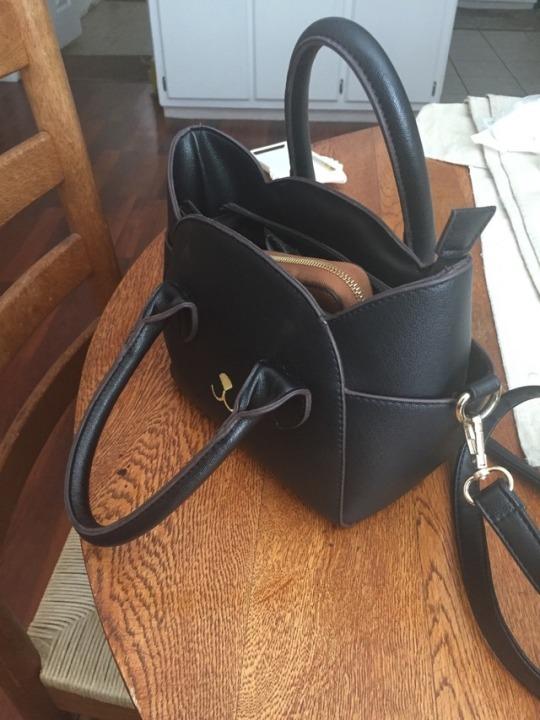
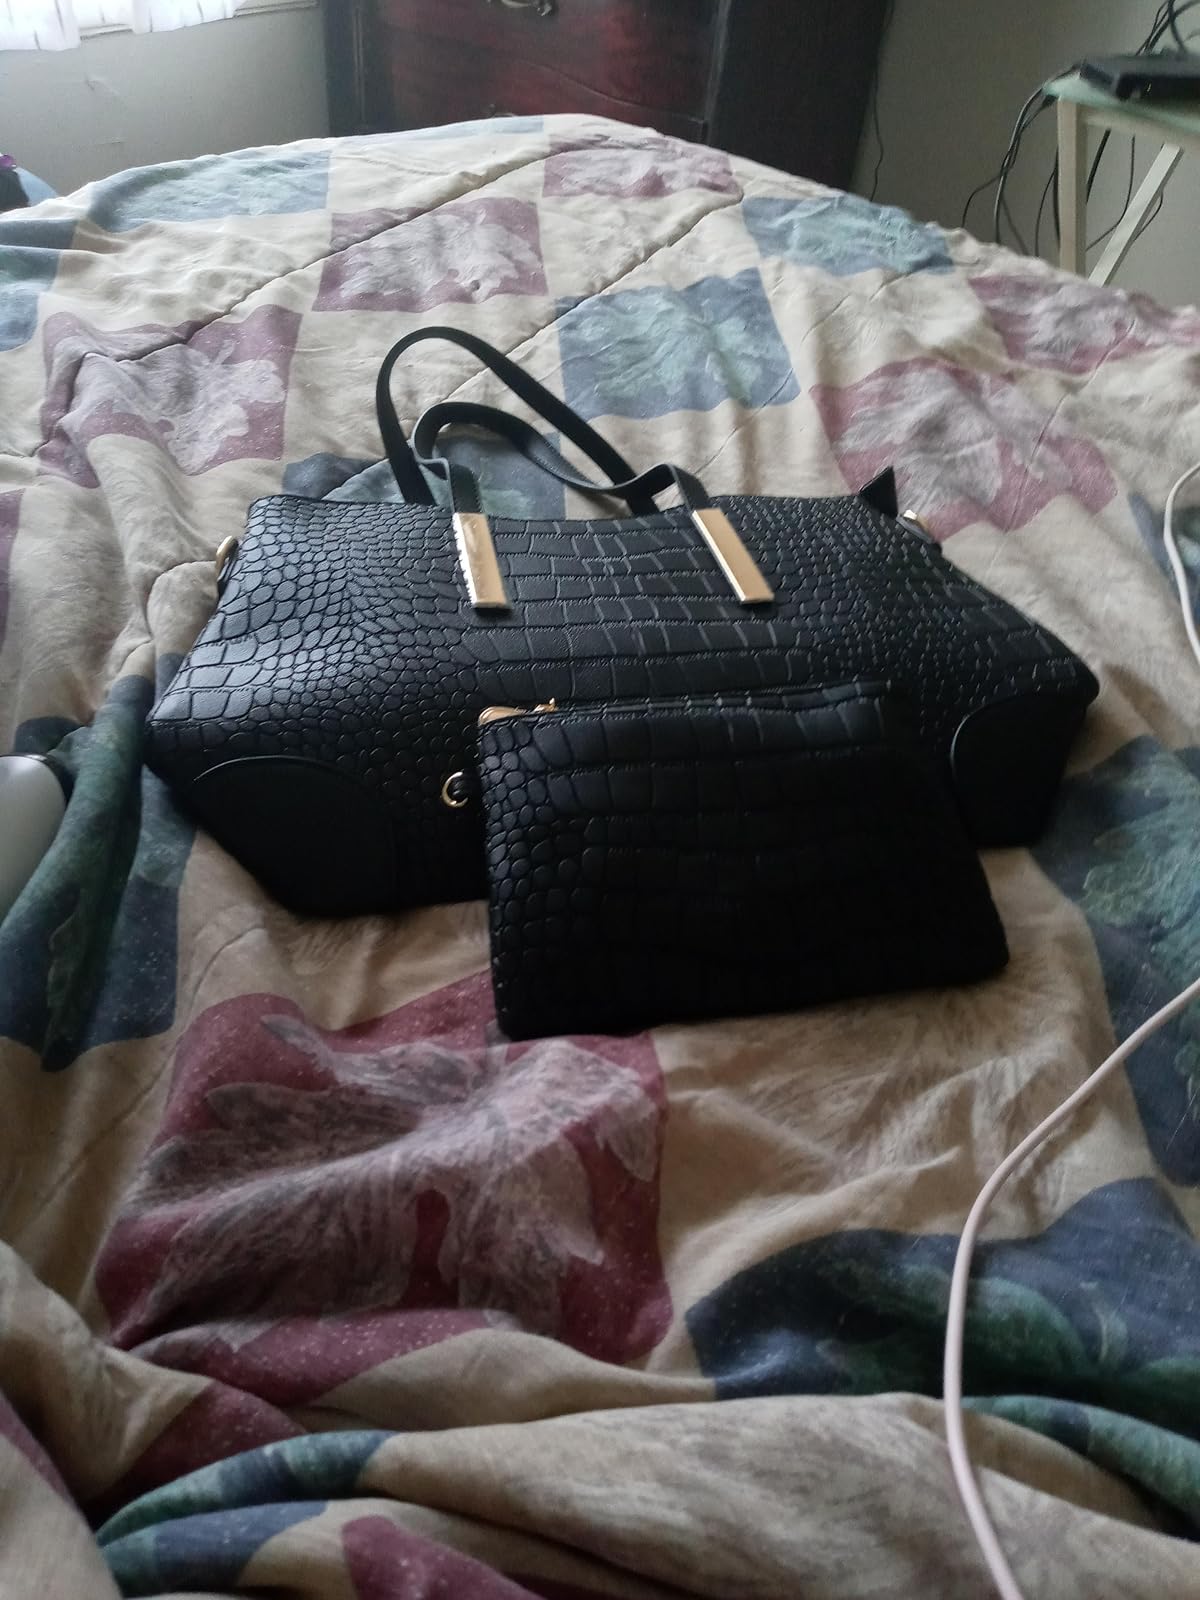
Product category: accessories_handbag
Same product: no